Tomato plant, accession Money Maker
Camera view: vertical (180 deg); turntable rotation: 240 degrees
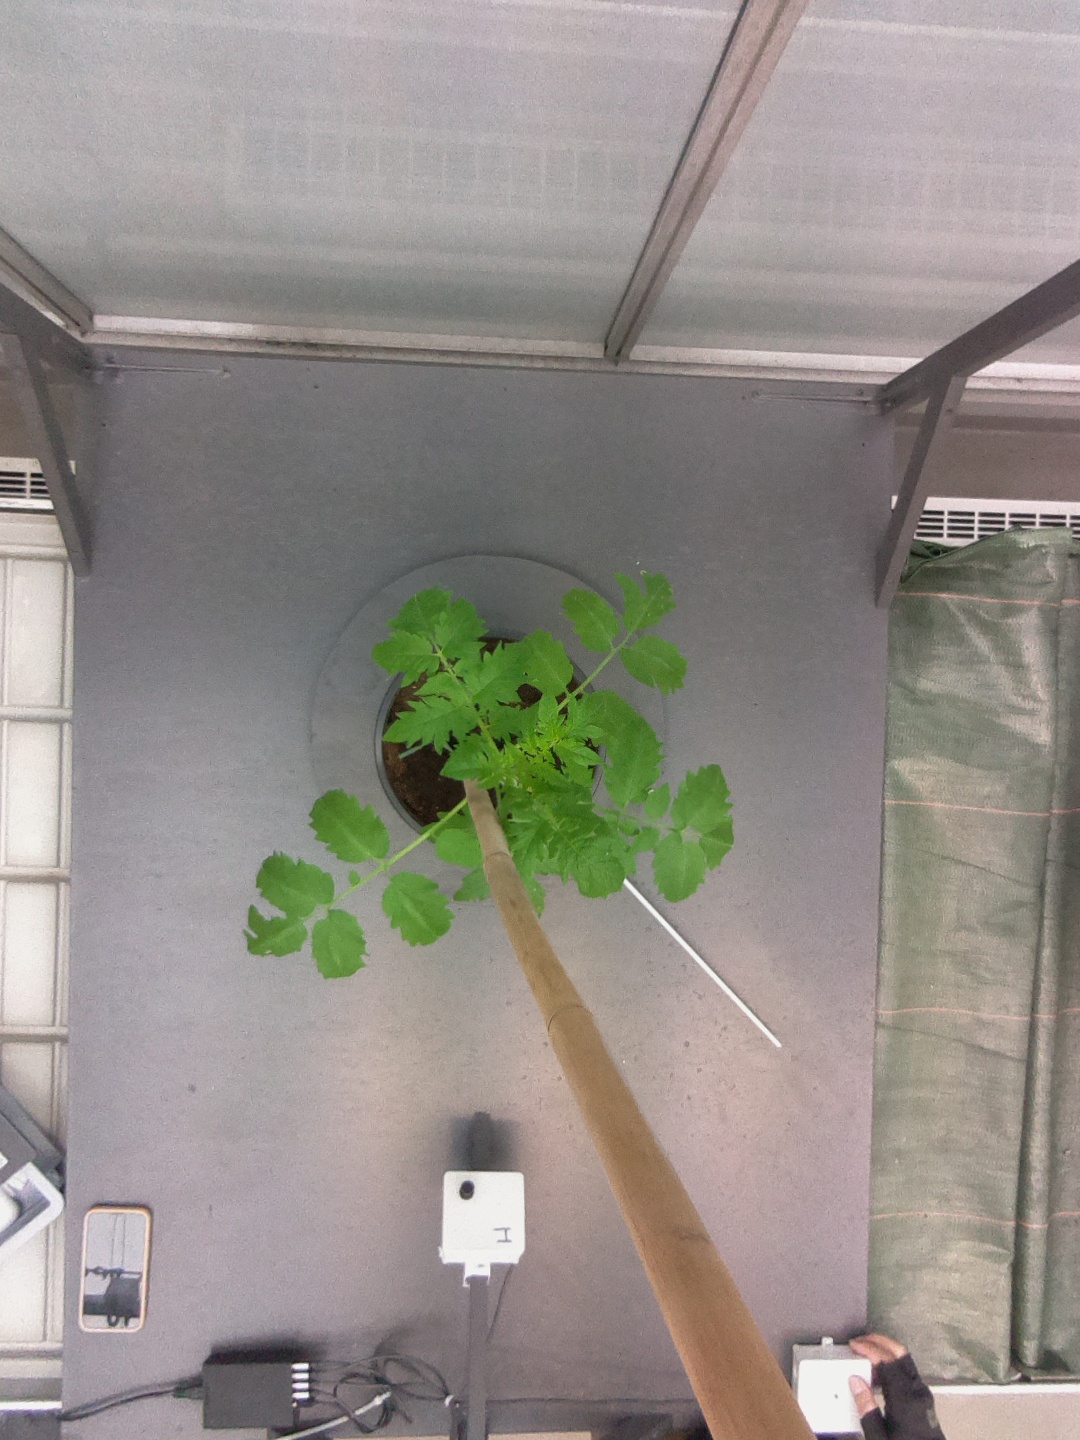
BBCH growth stage 13: 6 of true leaves visible